Rajesh Joshi (poet)

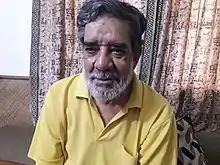
Rajesh Joshi at his home in Nirala Nagar, Bhopal, July 2017

Rajesh Joshi (born 18 July 1946) is a Hindi writer, poet, journalist and a playwright, who was the recipient of 2002 Sahitya Akademi Award in Hindi for his anthology of poems - 'Do Panktiyon Ke Beech' (Between Two Lines), given by Sahitya Akademi, India's National Academy of Letters. He presently resides in Bhopal and continues to work as a freelance writer. His poems have been translated into English, German, Russian, Urdu and into many other Indian languages. Recipient of Muktibodh Puraskar, Makhan Lal Chaturvedi Puraskar, Srikant Verma Smriti Samman, Shikhar Samman and others.